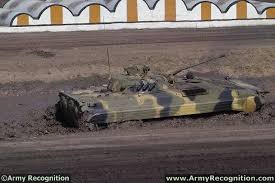
Label: BMP-2